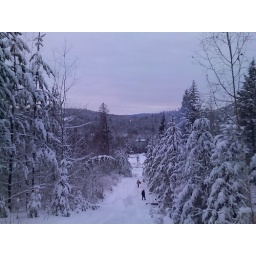
Westsub jump, above our home, across the road from house